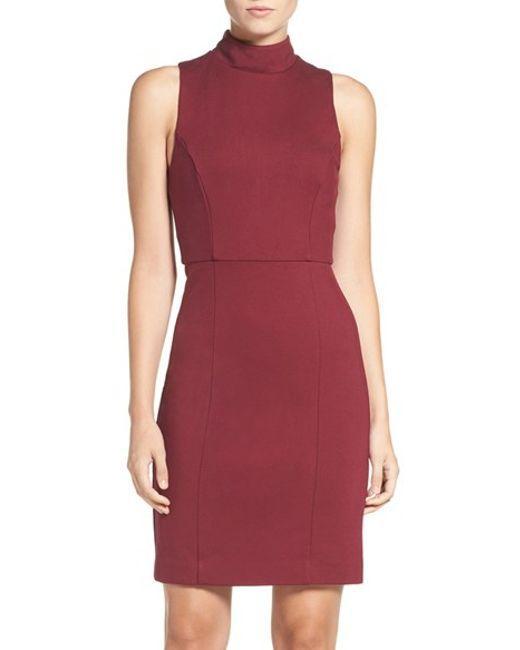
Rotes Top aus Baumwolle mit Rundhalsausschnitt und Rock für Damen